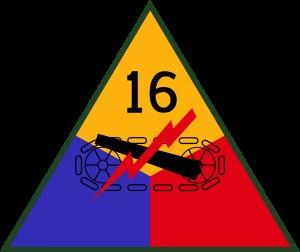
La 16ᵉ division blindée de l'armée des États-Unis était une division blindée de l'armée des États-Unis de la Seconde Guerre mondiale.